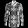
Label: Shirt